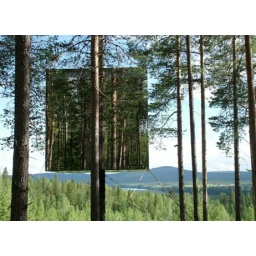
Almost invisible mirrored tree house built in Sweden